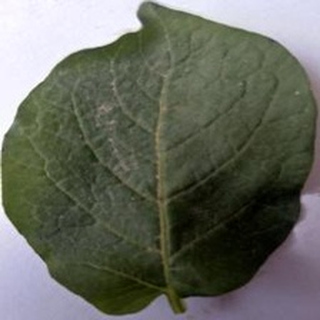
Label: healthy_potato